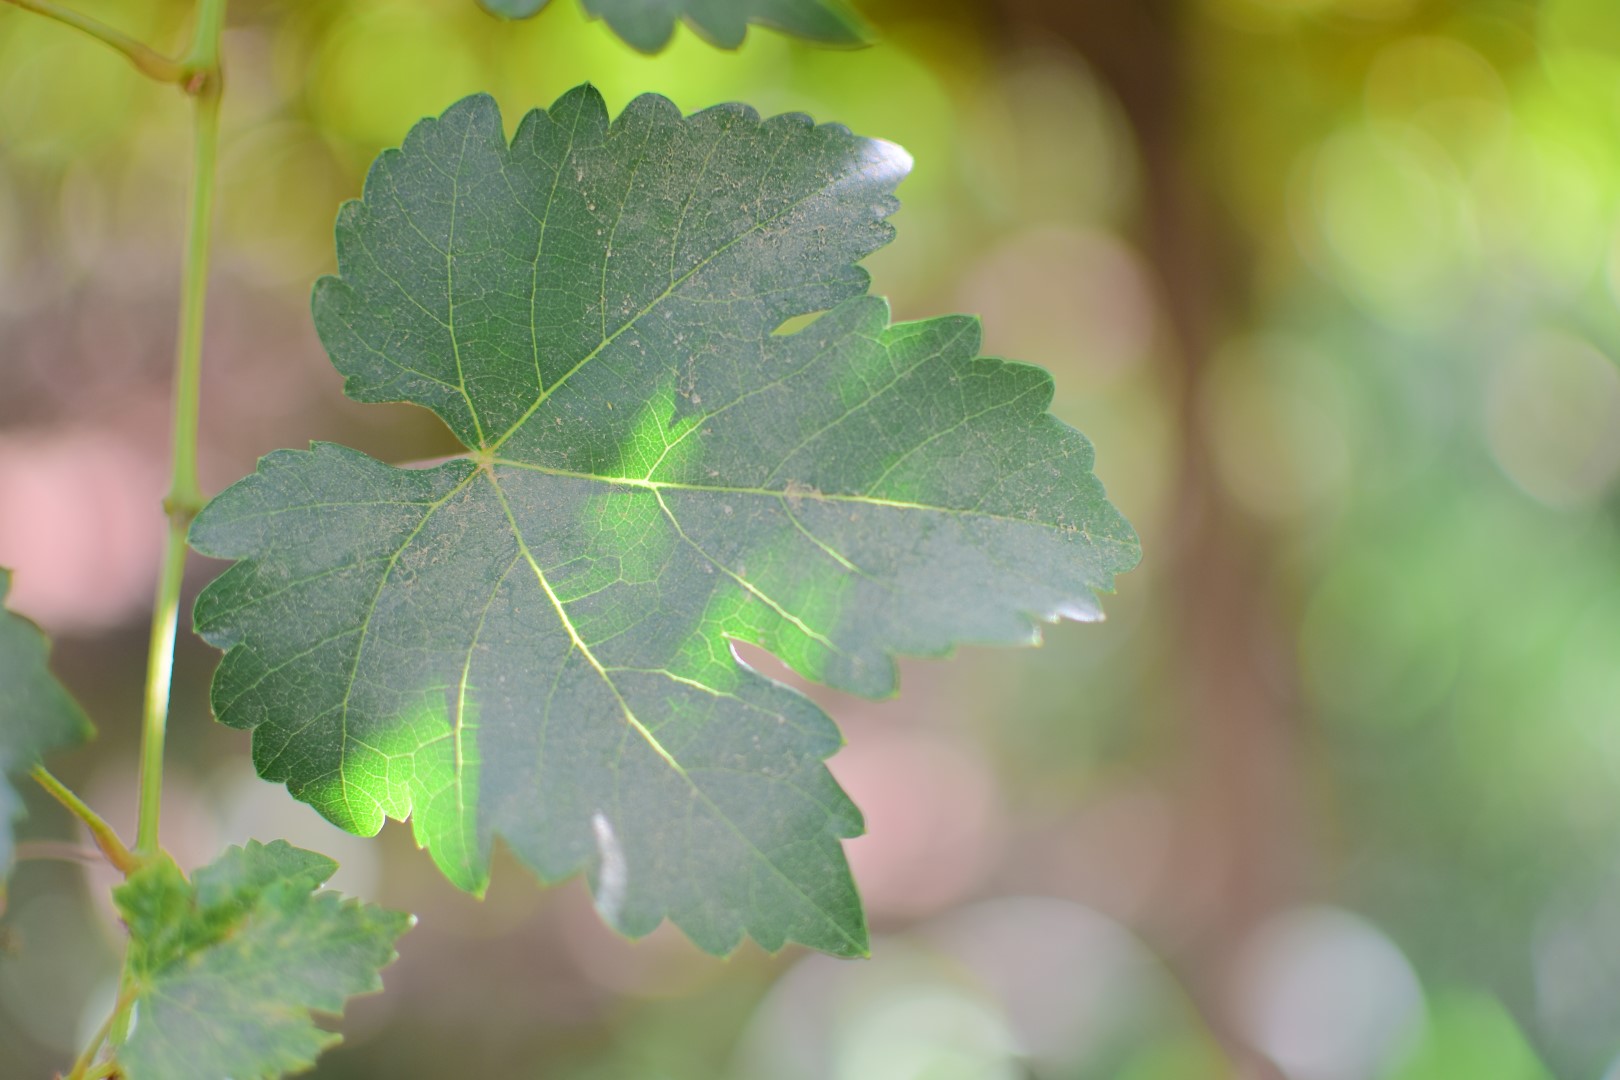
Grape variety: Shdah